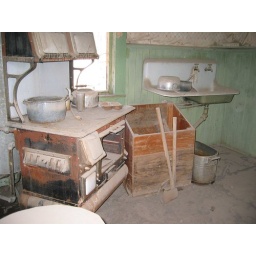
I would just love to have that stove in my kitchen